Second French Empire

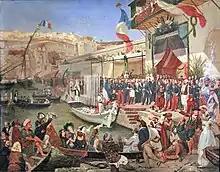
Arrival of Marshal Randon in Algiers, French Algeria, 1857

The Crimean War ended in 1856, a victory for Napoleon III and a resulting peace that excluded Russia from the Black Sea. His son Louis-Napoléon Bonaparte was born the same year, which promised a continuation of the dynasty.